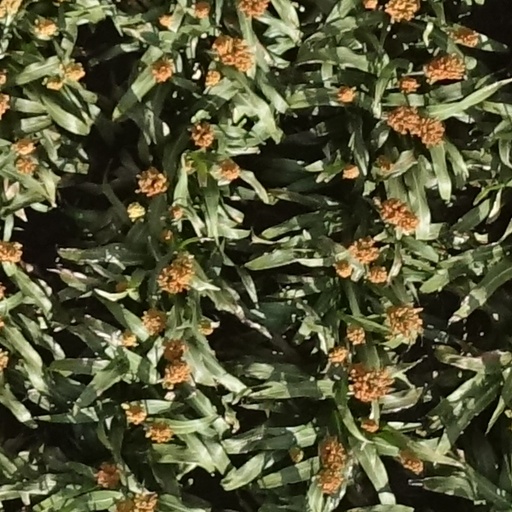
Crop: sorghum